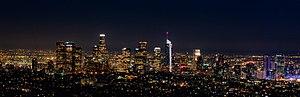
Vampire: The Masquerade - Bloodlines est un jeu vidéo de rôle développé par Troika Games et édité par Activision sur PC en novembre 2004 en Europe et en Amérique du Nord. Ce RPG, aussi bien affiché à la première qu'à la troisième personne, est orienté narration et fait la part belle à l'action et à des phases d'infiltration. C'est la deuxième adaptation du jeu de rôle papier originel Vampire : La Mascarade, après Rédemption sorti en 2000.
Vampire: The Masquerade - Bloodlines est un jeu vidéo de rôle développé par Troika Games et édité par Activision sur PC en novembre 2004 en Europe et en Amérique du Nord. Ce RPG, aussi bien affiché à la première qu'à la troisième personne, est orienté narration et fait la part belle à l'action et à des phases d'infiltration. C'est la deuxième adaptation du jeu de rôle papier originel Vampire : La Mascarade, après Rédemption sorti en 2000.